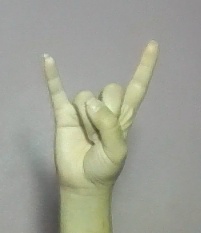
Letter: la